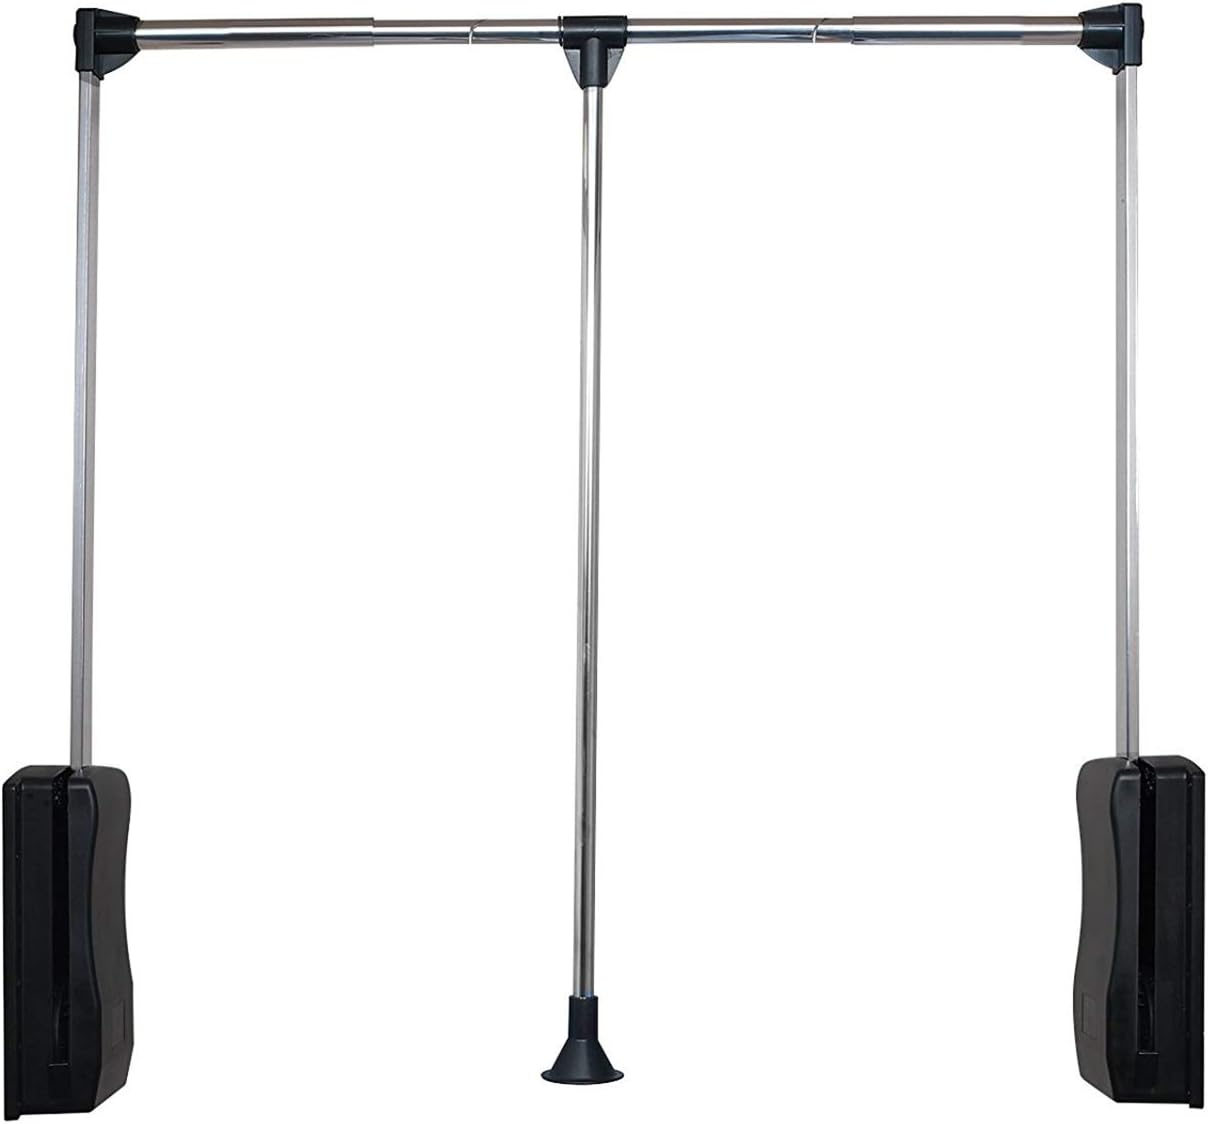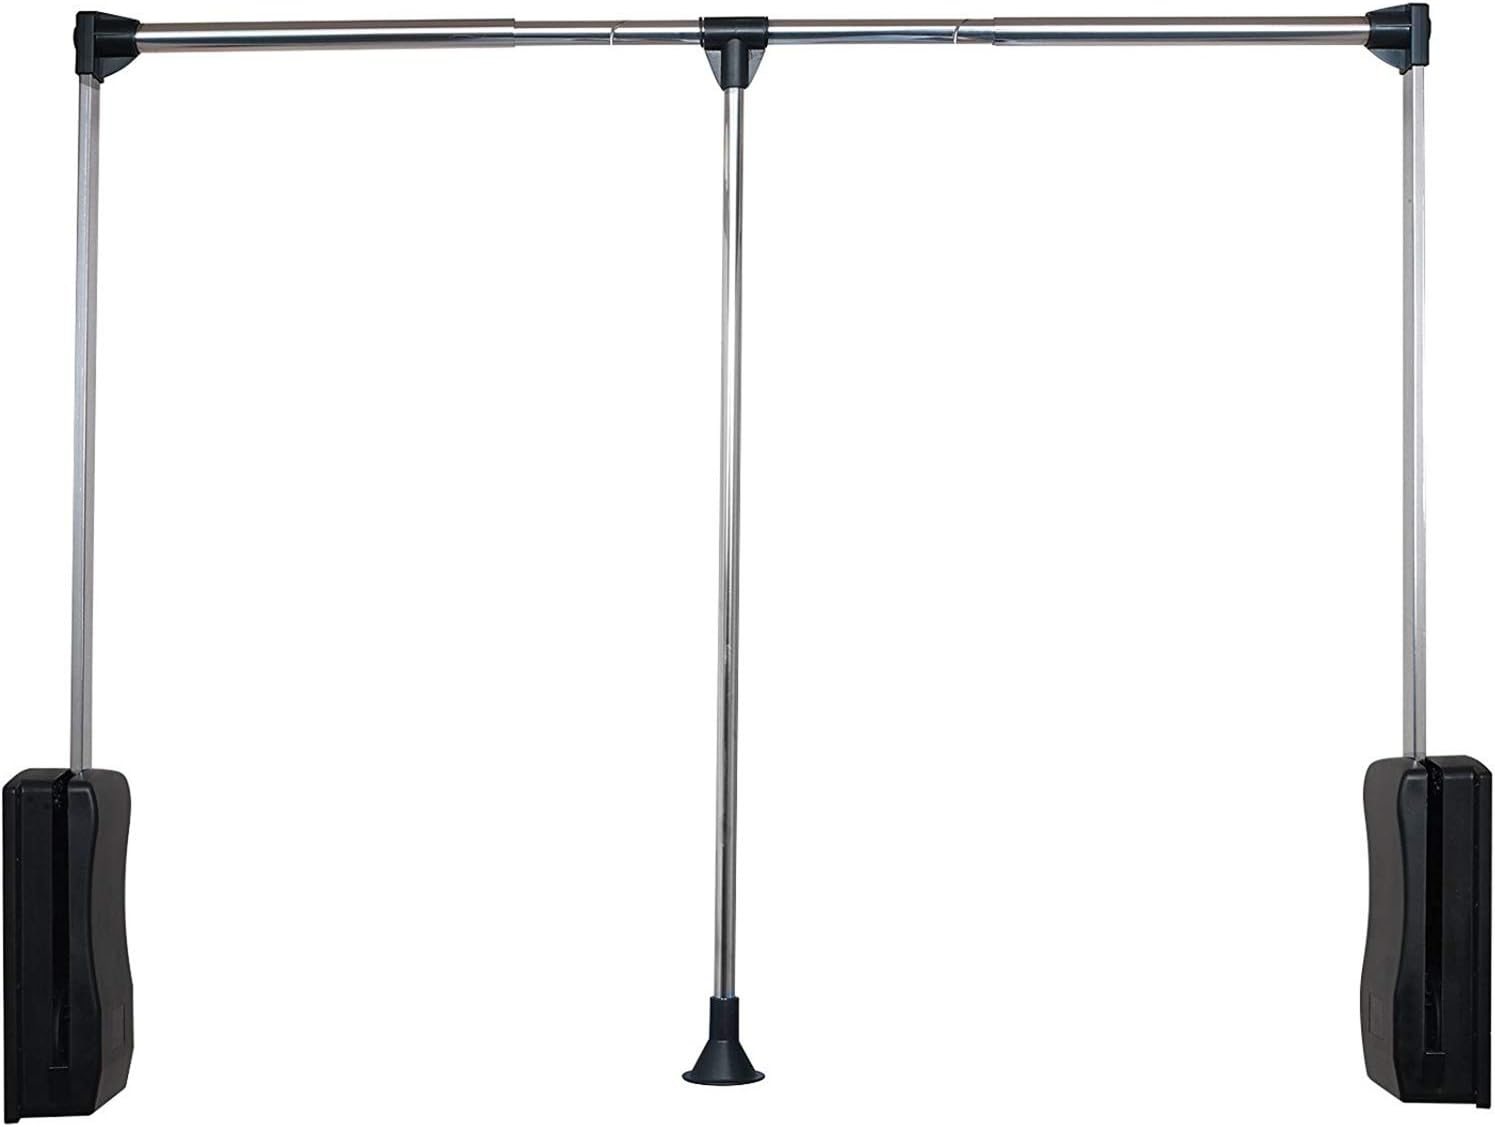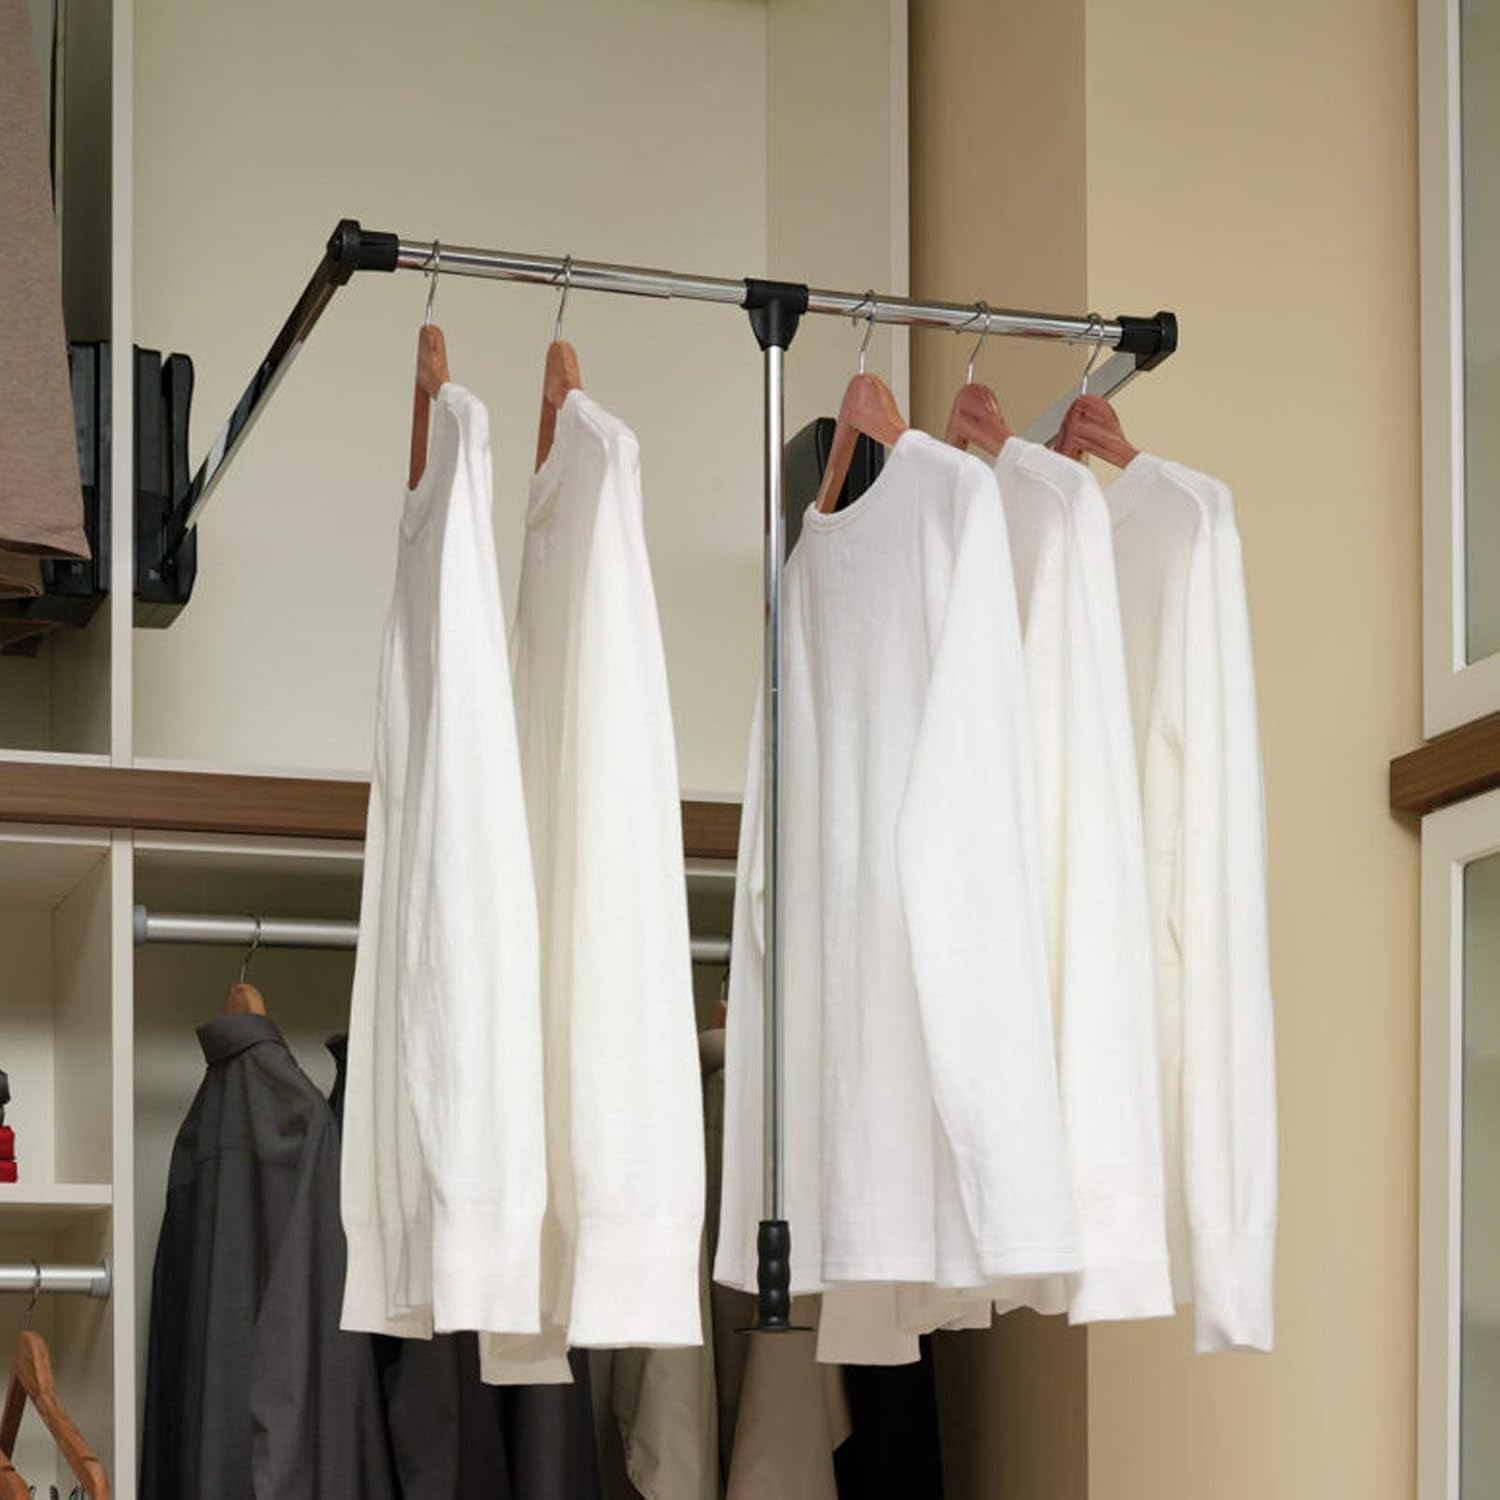
Modket Pull Down Wardrobe Closet Rod Lift Rail Organizer Storage System Closet Hanger Rod for Hanging Clothes Space Saving Aluminum Adjustable (26-35 Inches)
Category: Tools & Home Improvement
Modket Adjustable Wardrobe Lift Convenient Pull-Down Closet Rod Kitchen Cabinet
Features: With adjustable width and Ergonomic handle | Attaches to closet sides with screws | Bumpers attached to add protection to the housing when lowering the clothes bar | Adjustable Wardrobe Lift Convenient Pull-Down Closet Rod Kitchen Cabinet | Instruction Manual And All Hardware Included. (Screws, nuts, bolts, etc...)